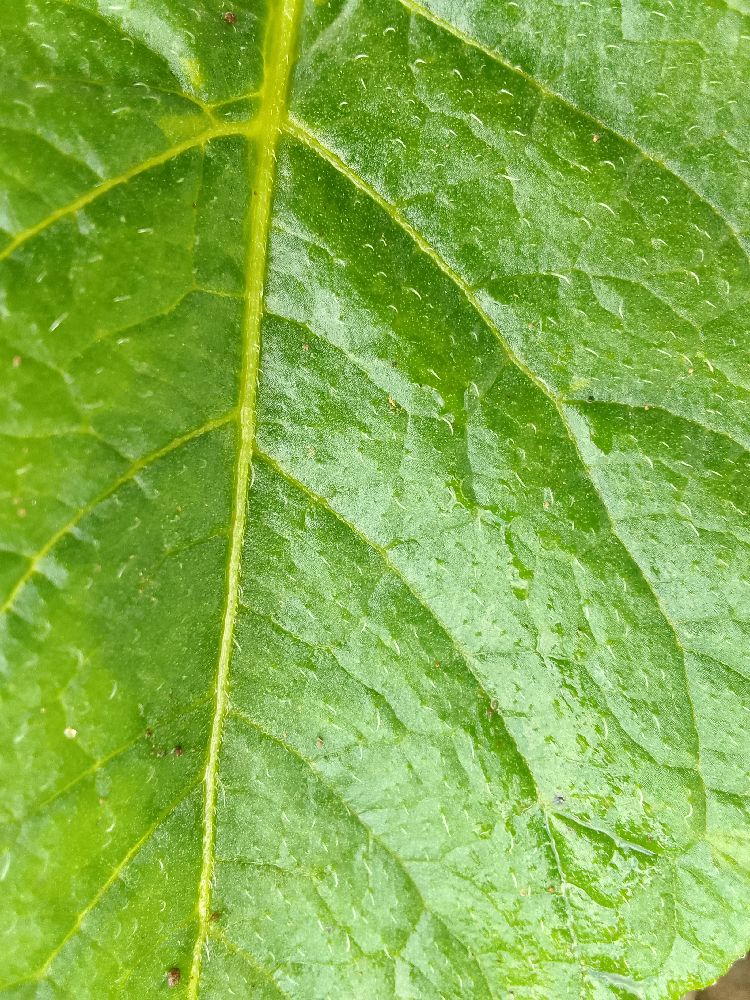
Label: Healthy